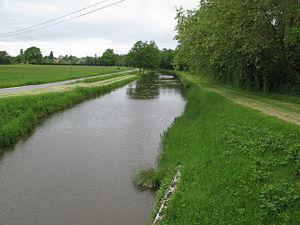
Le canal d'Orléans